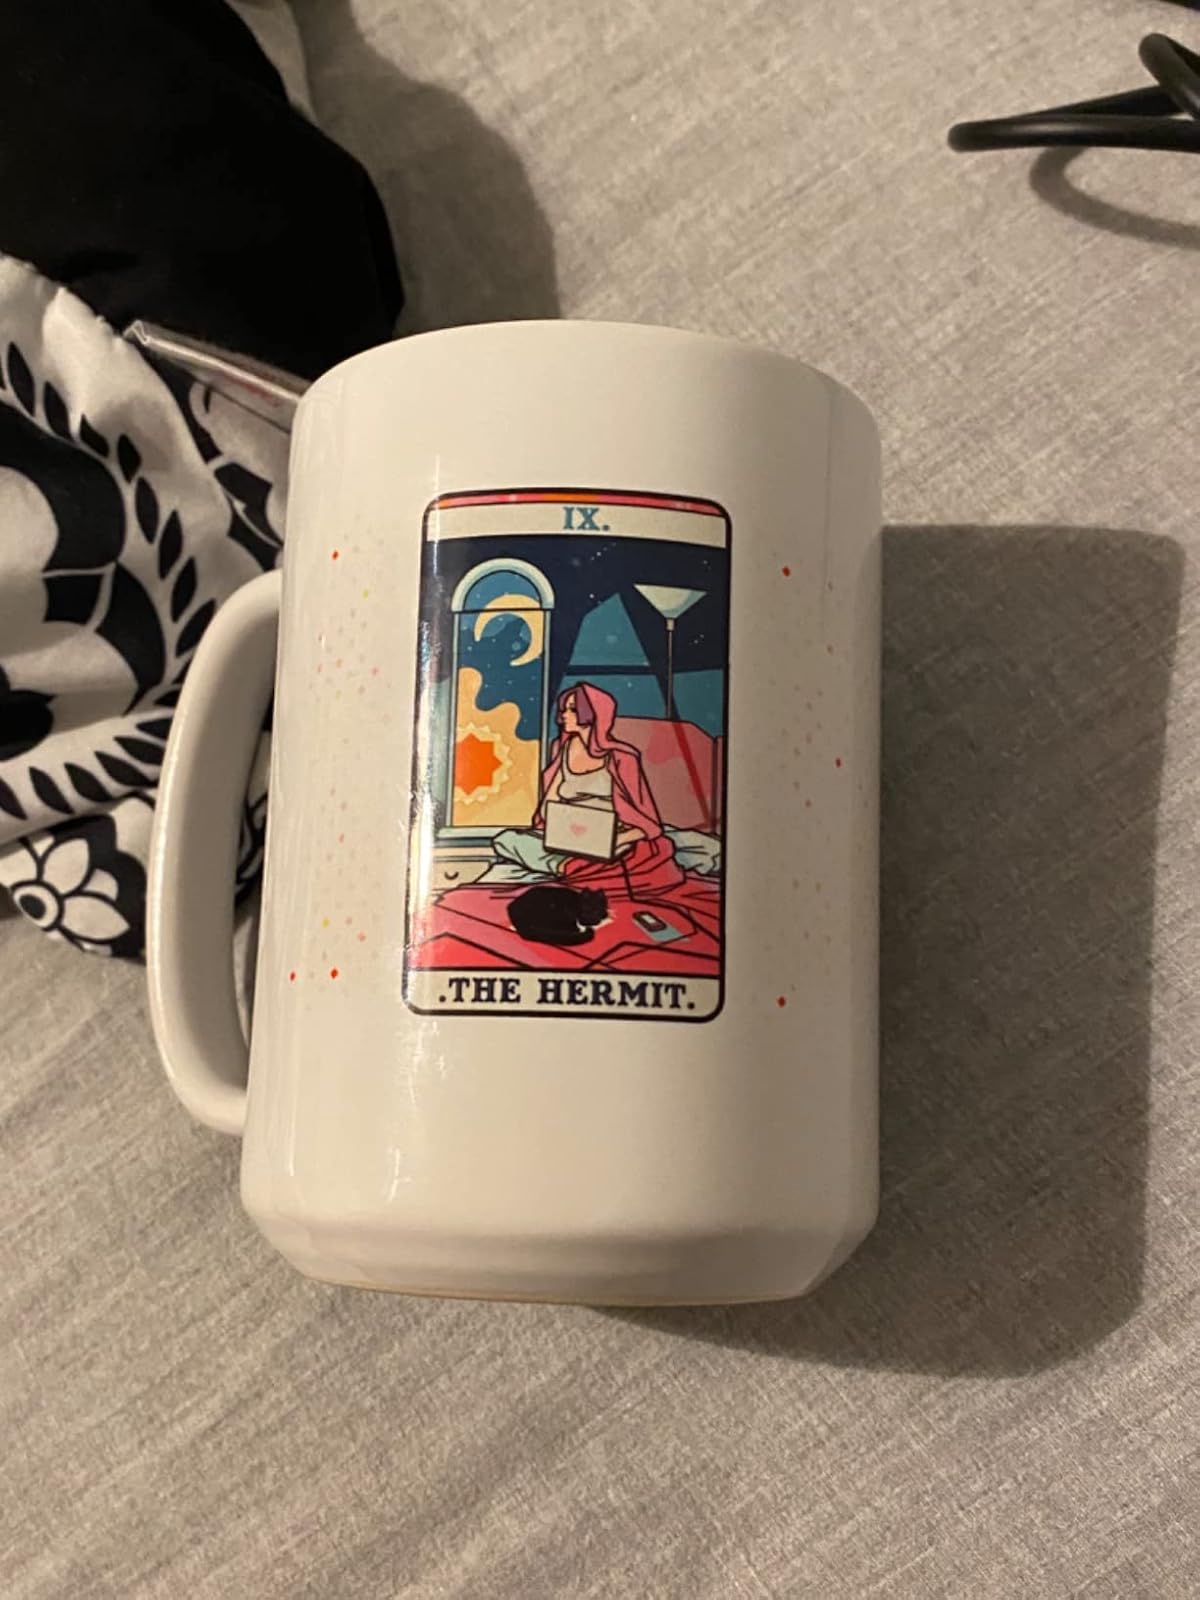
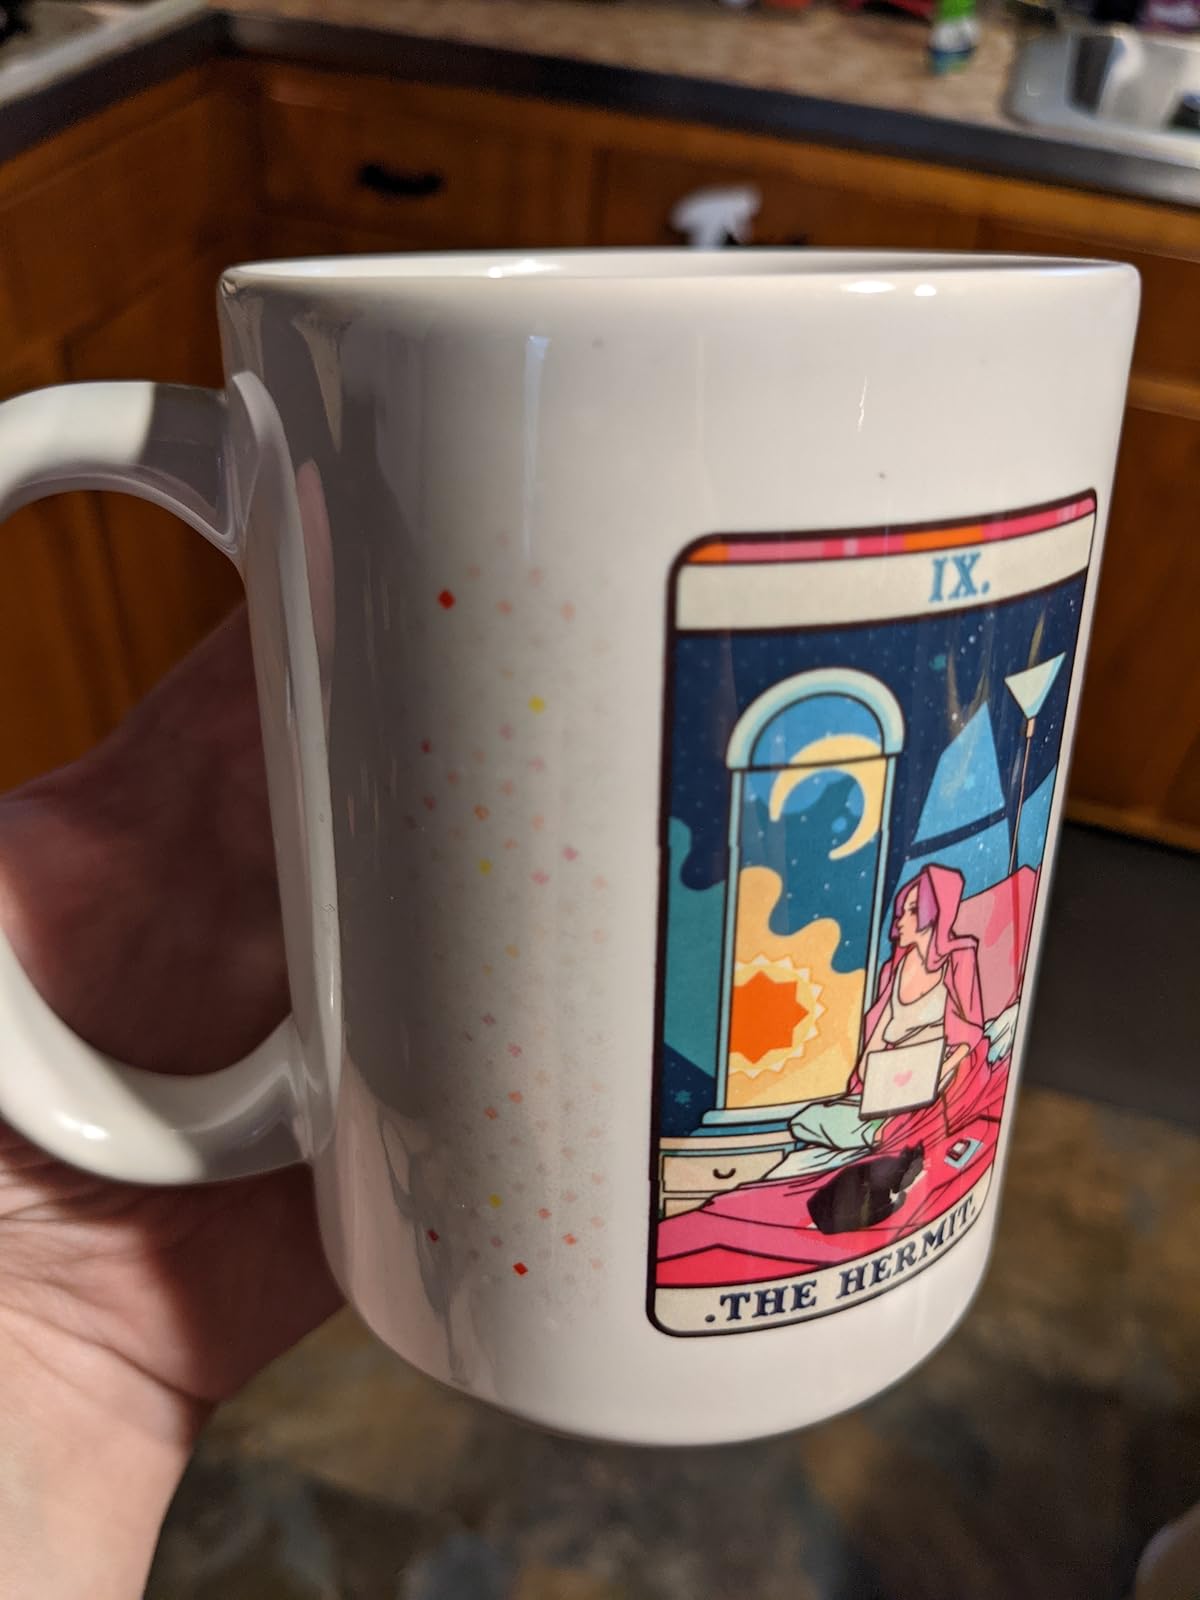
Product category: items_mug
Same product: yes